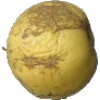
Label: golden_apple